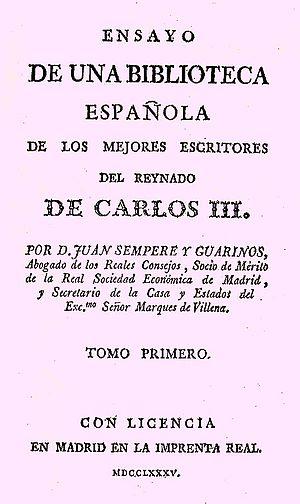
Le mouvement des Lumières qui prit pied en Espagne adhérait aux mêmes principes que ses équivalents dans le reste de l’Europe. Pour les ilustrados espagnols, la raison était l’outil essentiel permettant d’atteindre à la vérité et au regard de laquelle devaient être soumises à critique toutes les « vérités » héritées de la « tradition », en particulier celles qui s’appuyaient sur les préjugés, sur l’ignorance et sur la superstition, ou encore sur les dogmes religieux. Les seuls instruments auxquels l’on pouvait avoir recours étaient ceux procurés par la philosophie et la science. En mettant en application la connaissance ainsi acquise et en l’étendant à la société tout entière, l’homme sera en mesure de se perfectionner lui-même, de progresser, d’améliorer ses conditions de vie, de se libérer de l’ignorance et de la superstition, et de parvenir ainsi au bonheur, sans attendre de l’obtenir dans l’« autre vie ».